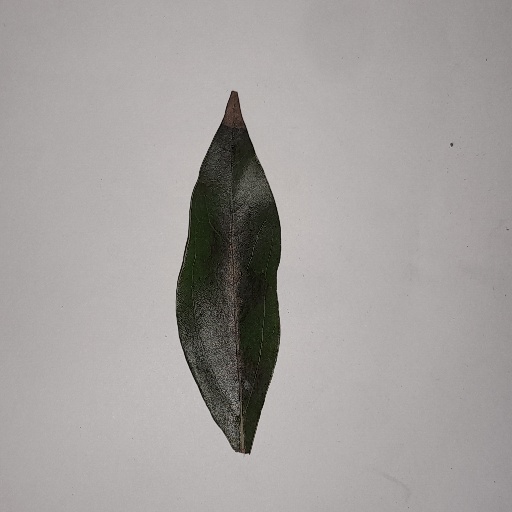
Species: Camphor
Leaf condition: Bacterial Spot